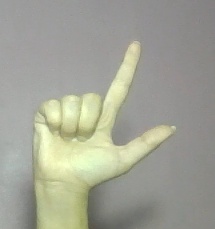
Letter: laam